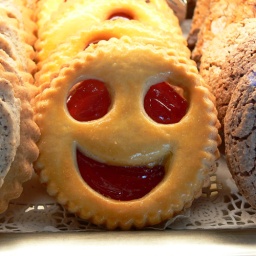
One cute cookie that I saw in a bakery window in Stein am Rhein.